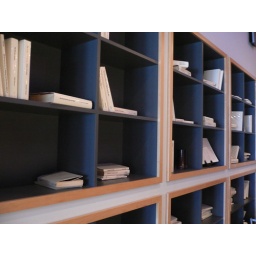
Bookshelves at Think! cafe. Every book has been rebound in plain white with a typed label. Very ... homogenous